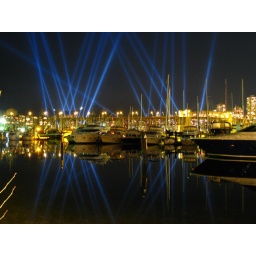
Vancouver BC near Granville Island, yacht marina, vectorial elevation interactive light display and mirror perfect water reflection